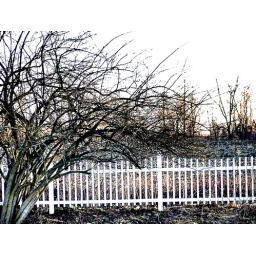
The tree in our backyard. Next to our white pickett fence.